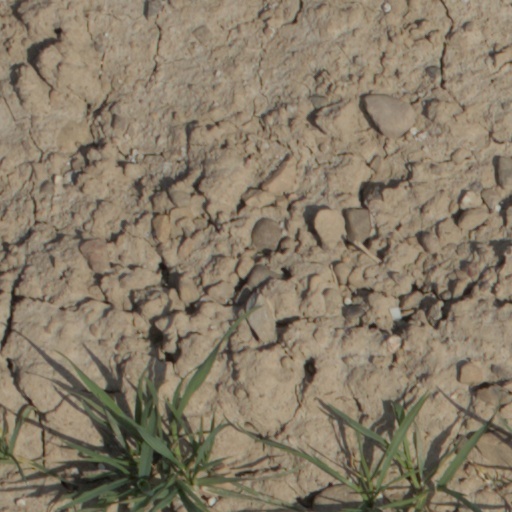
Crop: wheat